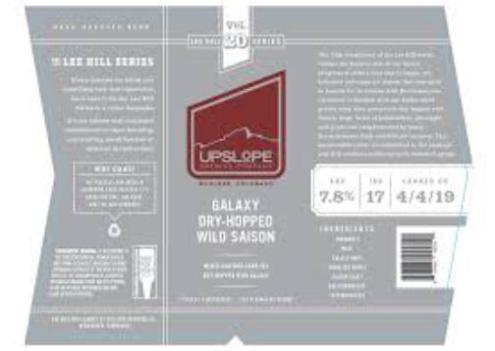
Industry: Food